Canada Council

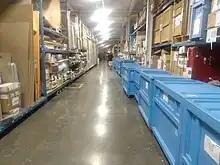
Interior of the Art Bank

The Art Bank's collection—the largest collection of contemporary Canadian art in the world—includes some 18,000 artworks by over 3,000 Canadian artists, including those from Indigenous backgrounds. These works include the 6,400 currently being rented to over 200 government and corporate clients. It offers public access to this art through its 3 programs: art rental, loans to museums, and outreach projects.